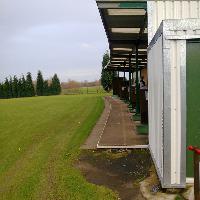
Weather: cloudy or overcast